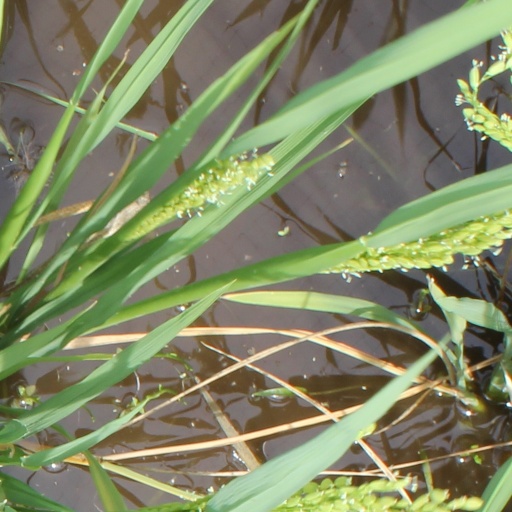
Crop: rice